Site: brandenburg
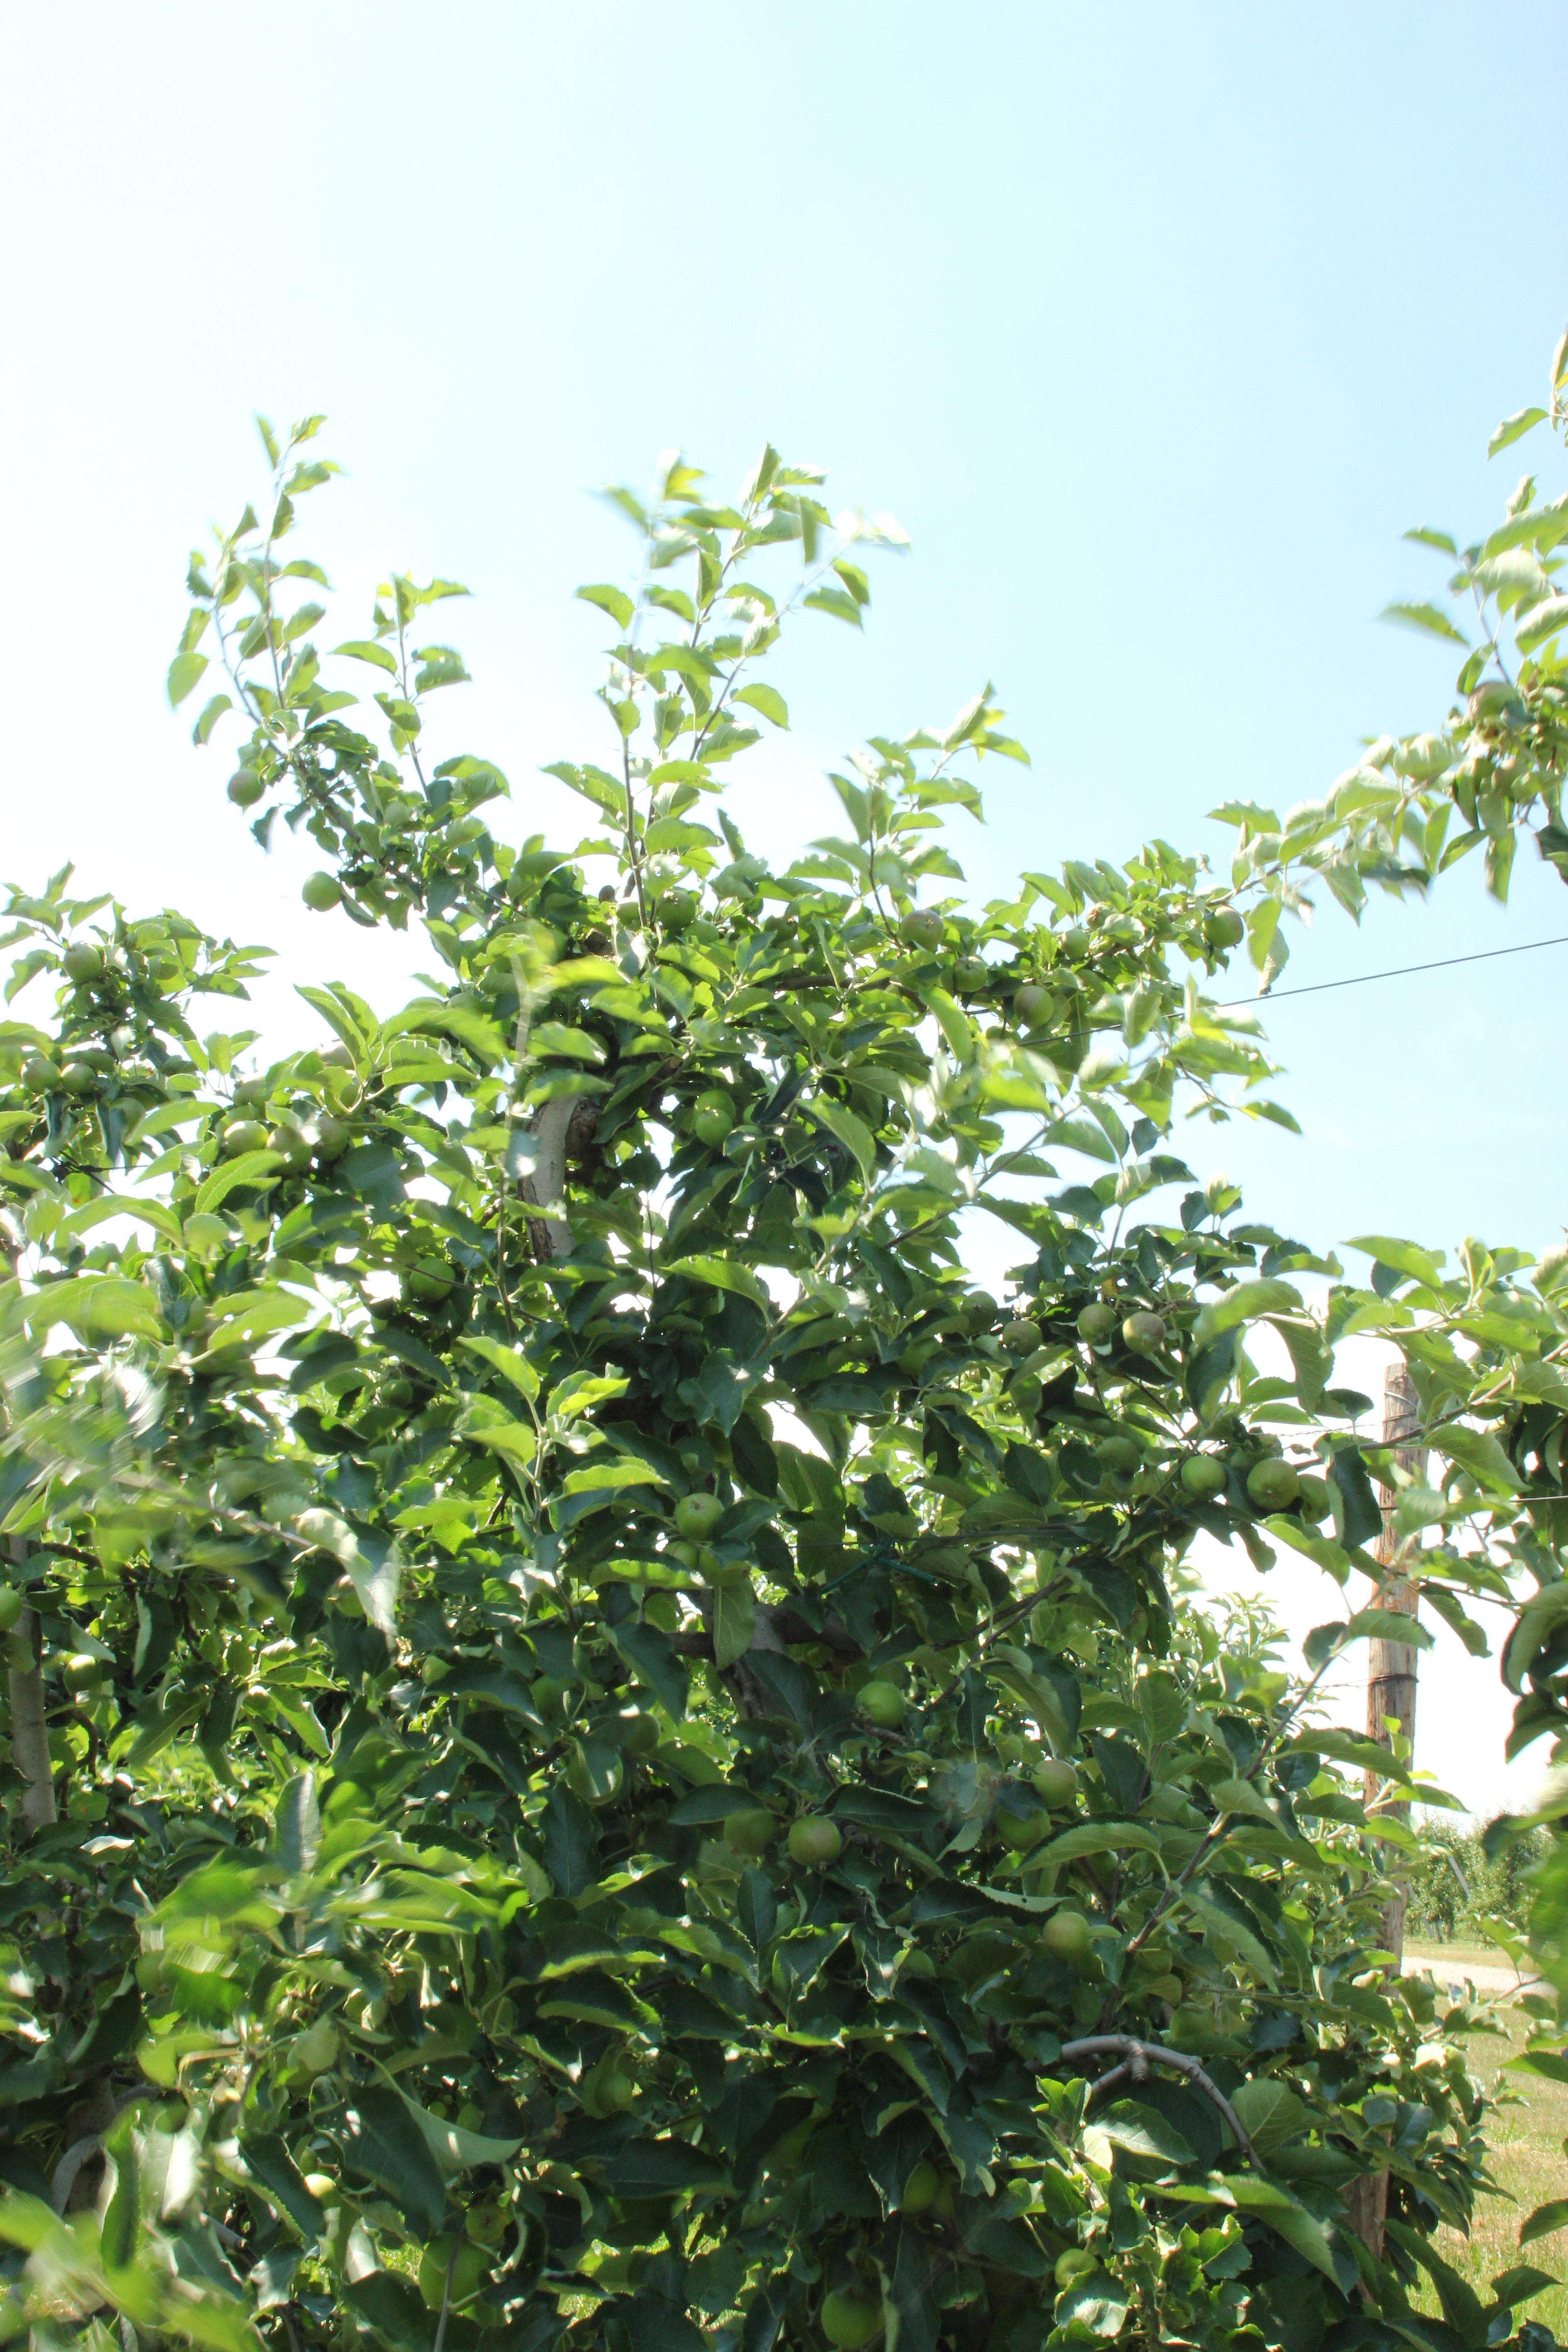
Growth stage (BBCH 74): Development of fruit